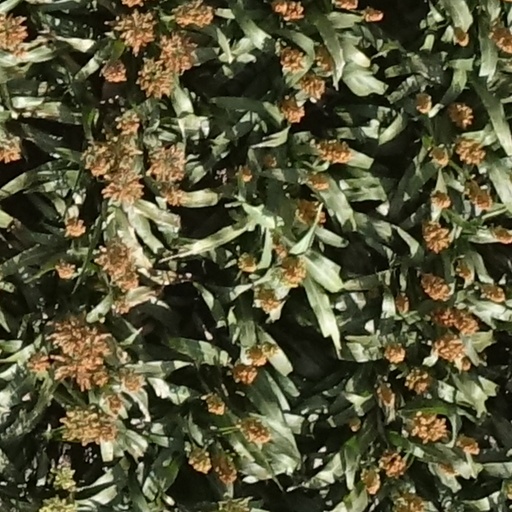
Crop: sorghum